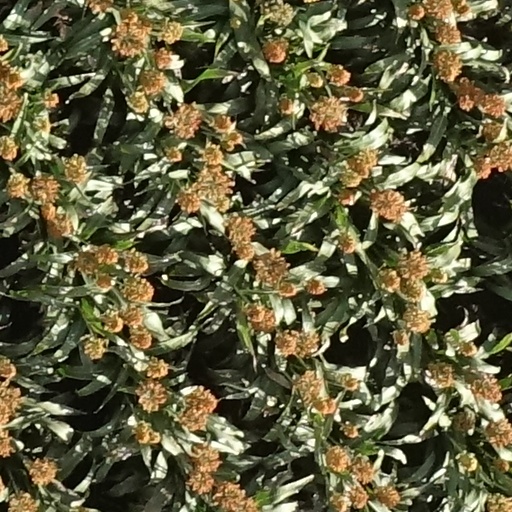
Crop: sorghum